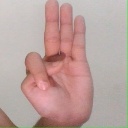
अक्षर: भ